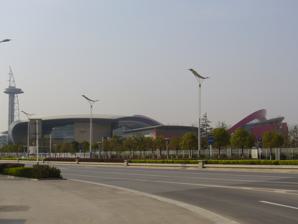
Building: Nanjing Olympic Sports Center Gymnasium
Country: China
Year built: 2005
Sports venue in Nanjing, China Not to be confused with Nanjing Youth Olympic Sports Park . Nanjing Olympic Sports Center Gymnasium Location Nanjing , China Coordinates 32°0′28″N 118°43′10″E / 32.00778°N 118.71944°E / 32.00778; 118.71944 Public transit Olympic Stadium 10 Olympic Stadium East 2 Hexi tram Olympic Stadium East Owner Provincial People's Government Capacity 13,000 Surface parquet, ice Construction Opened 2005 Architect HOK Sport Venue Event (now Populous ) The Nanjing Olympic Sports Center Gymnasium ( Simplified Chinese : 南京奥林匹克体育中心体育馆) is an indoor arena in Nanjing, China . The arena is mainly used for indoor sports such as basketball and figure skating . The facility has a capacity of 13,000 people and was opened in 2005. It is located near Nanjing Olympic Sports Center Stadium . Notable events 17 and 18 January 2009: Super Show Tour – Super Junior , sold-out on both dates, added up to 20,000 people. 12 December 2009: 2nd Asia Tour – Super Show 2 – Super Junior 18 and 20 January: 2009 World Women's Handball Championship , final round with semifinals and finals 13 November 2010: 3rd Asia Tour – Super Show 3 – Super Junior 20 August 2011: 1st Asia Tour – SHINee WORLD – Shinee 29 March 2015: Super Show 6 World Tour – Super Junior return with their World Tour to Nanjing after 5 years and performed to a sold-out crowd of 13,983 people. 9 August 2015: Made World Tour 2015 – Big Bang See also Nanjing Olympic Sports Center References